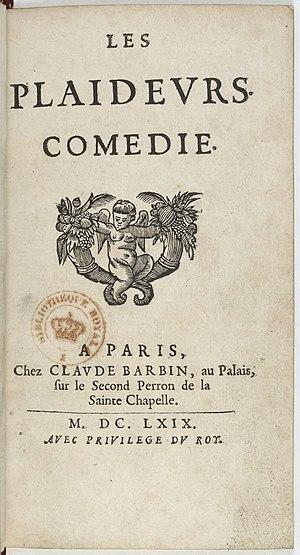
Frontispice de l'édition princeps des Plaideurs de Jean Racine, 1669
Jean Racine est un dramaturge et poète français.
Les Plaideurs est une comédie en trois actes et en vers de Jean Racine. C’est la seule comédie qu'il ait écrite. Il s’est inspiré des Guêpes d’Aristophane mais en a retiré toute la portée politique. La pièce de Racine, qui suit Andromaque et précède Britannicus, est une farce inattendue dans son œuvre. Un juge sort de chez lui par la fenêtre, des chiots urinent sur la scène, deux jeunes amoureux se jouent du père de la jeune fille, le tout en alexandrins.